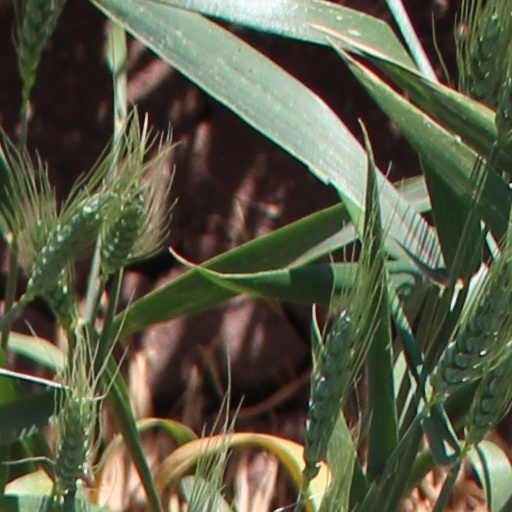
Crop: wheat